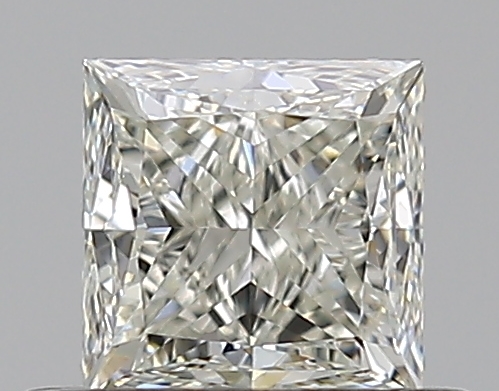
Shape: princess
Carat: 0.5
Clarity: VVS2
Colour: J
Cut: GD
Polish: EX
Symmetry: GD
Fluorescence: N
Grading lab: GIA
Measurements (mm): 4.04 x 4.03 x 3.15